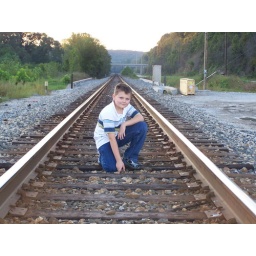
Grandson Franklin standing at the railroad crossing at the Undercliff in Joplin on the old highway 71